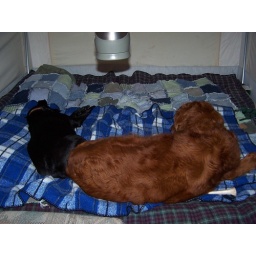
Toby and Bela sleeping on our bed in the camper.